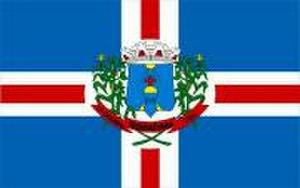
Guaraciaba est une ville brésilienne de l'ouest de l'État de Santa Catarina.